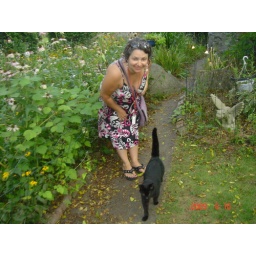
Book Barn in Niantic: me and a black cat